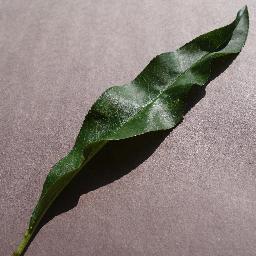
Label: Peach___healthy